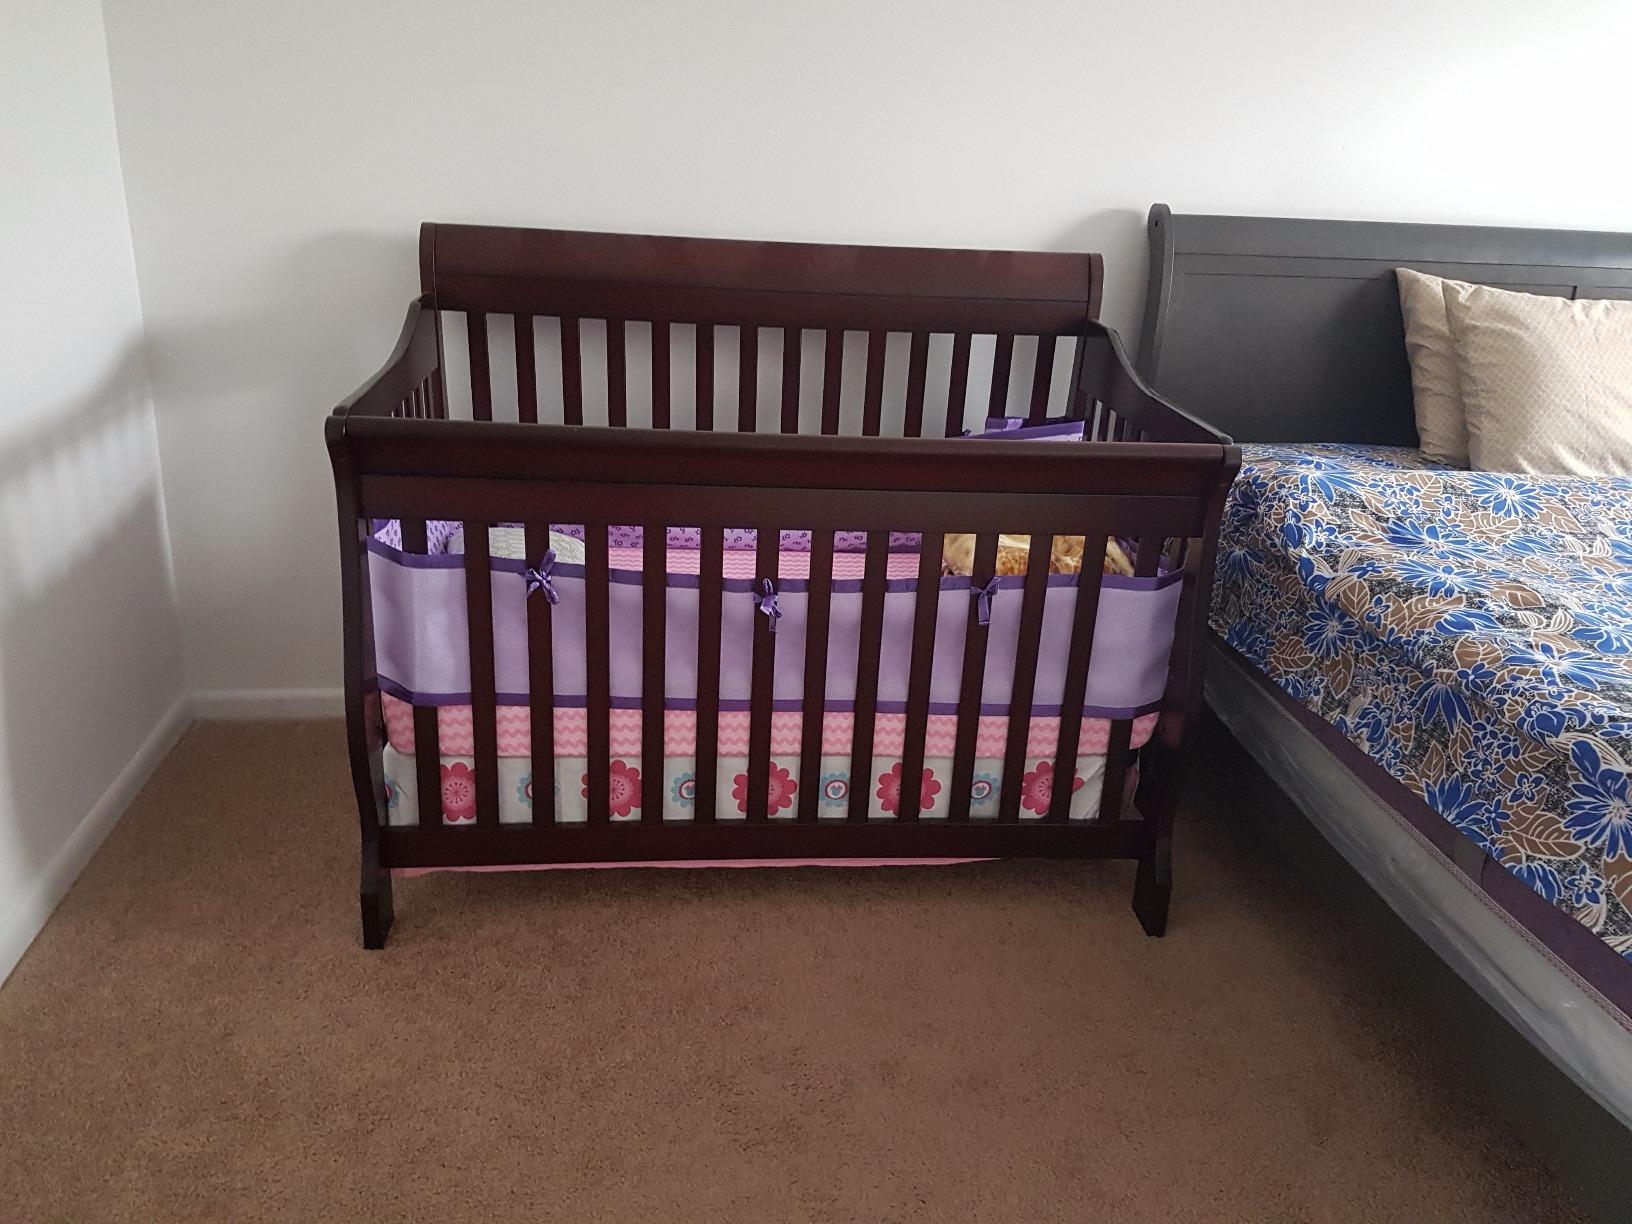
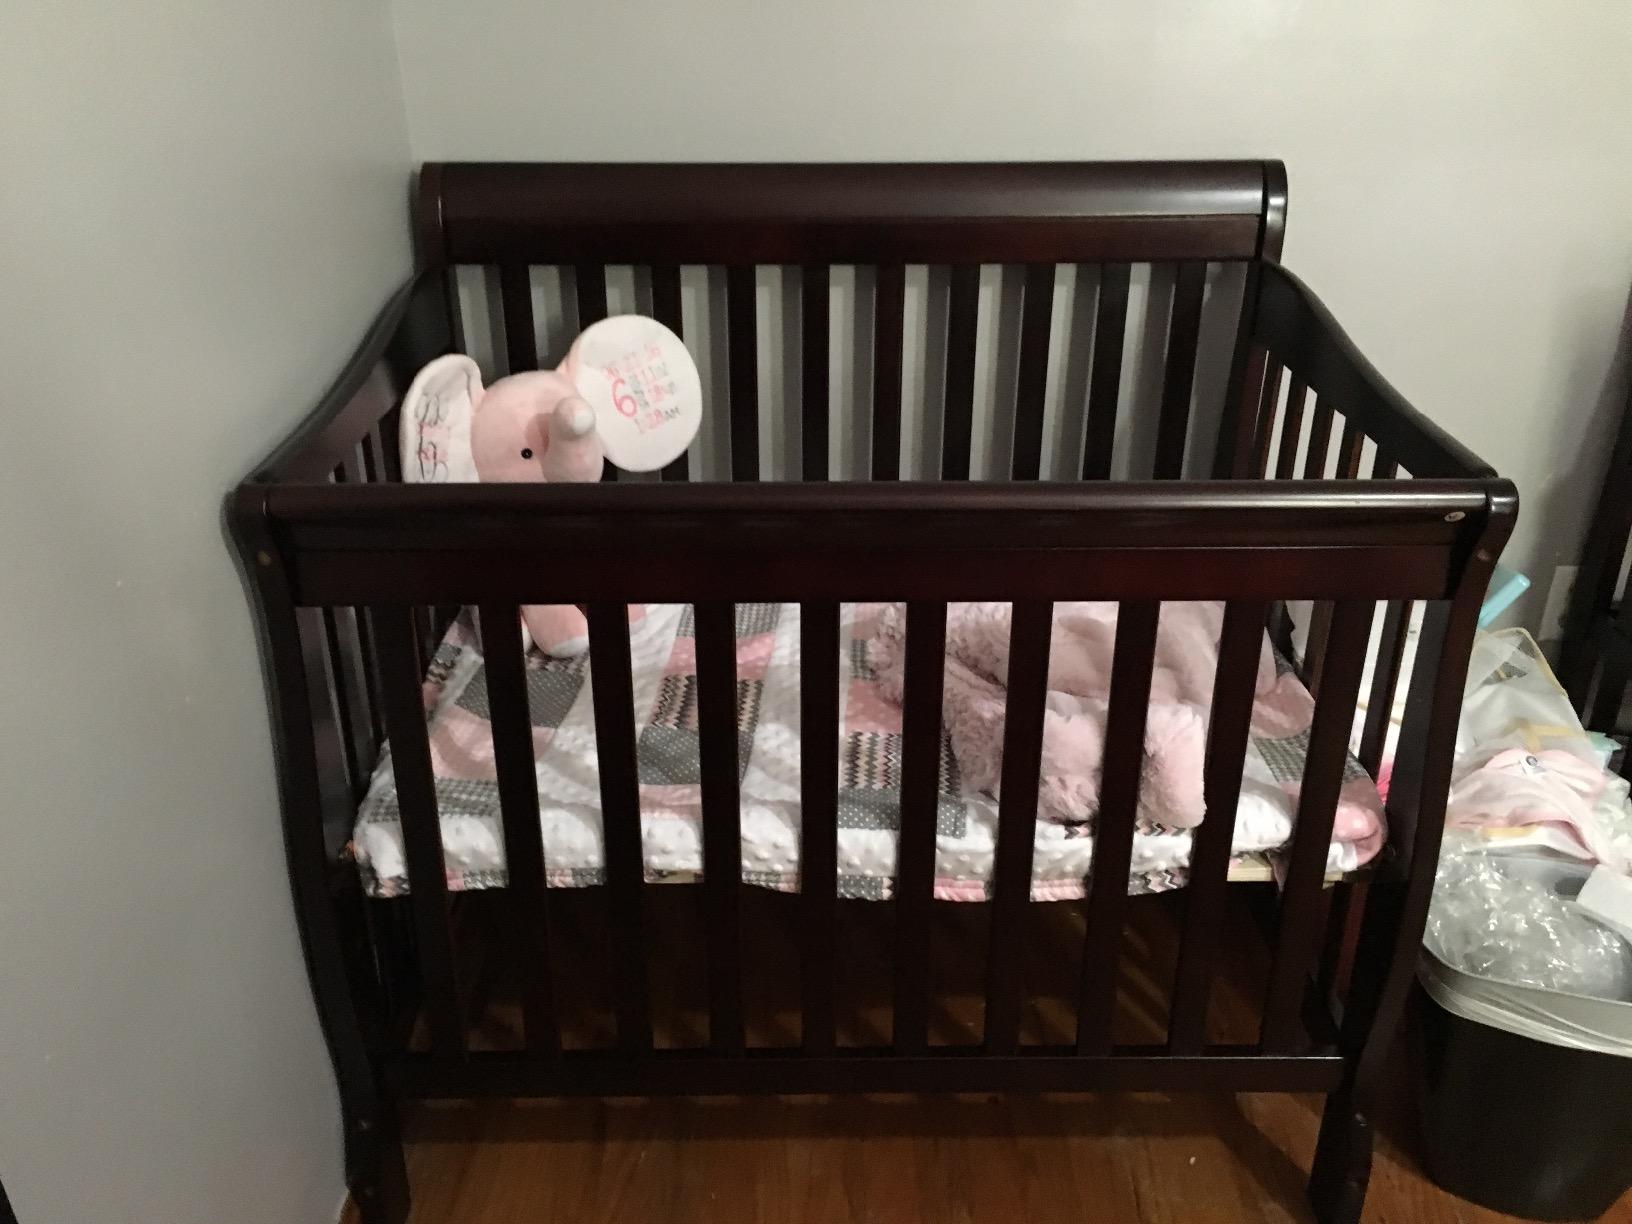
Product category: products_crib
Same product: yes